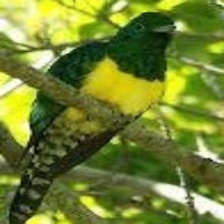
Species: AFRICAN EMERALD CUCKOO
Scientific name: CHRYSOCOCCYX CUPREUS